Rhizophora mucronata

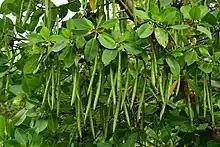
With propagules at Muzhappilangad

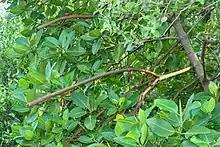
Aerial stilt roots

"Rhizophora mucronata" is a small to medium size evergreen tree growing to a height of about on the banks of rivers. On the fringes of the sea is a more typical height. The tallest trees are closest to the water and shorter trees are further inland. The tree has a large number of aerial stilt roots buttressing the trunk. The leaves are elliptical and usually about long and wide. They have elongated tips but these often break off. There are corky warts on the pale undersides of the leaves. The flowers develop in axillary clusters on the twigs. Each has a hard cream-coloured calyx with four sepals and four white, hairy petals. The seeds are viviparous and start to develop whilst still attached to the tree. The root begins to elongate and may reach a length of a metre (yard) or more. The propagule then becomes detached from the branch when sufficiently well developed to root in the mud below.